Falkenstein Castle (Taunus)

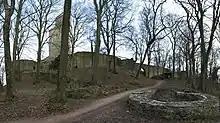
The castle from the outside.

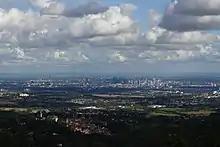
View from Falkenstein Castle to Frankfurt and the beginning Upper Rhine Plain. On the left in the foreground Kronberg Castle can be seen.

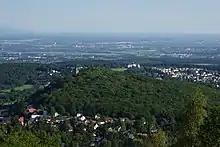
The castle on its hill as it can be seen from a viewpoint at the foot of the Altkönig mountain.

The enceinte, part of the shield wall, the 18-metre-high bergfried on a base of 6.75 by 6.75 metres with its elevated entrance at a height of four metres, remains of a building on the east side and two artillery towers are well preserved. The size of the inner ward was about 90 by 30 metres. The square bergfried dates from the 14th century; the round turret on the top from the 15th century.